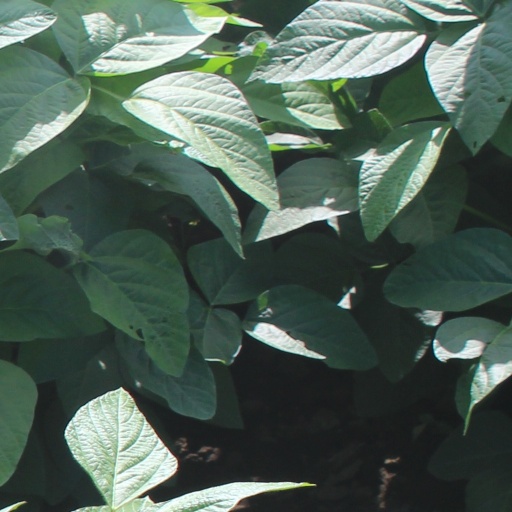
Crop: soybean